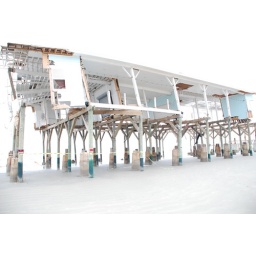
Except for boards and Christmas lights, this beachfront house was stripped bare by Hurricane Ike in Galveston.